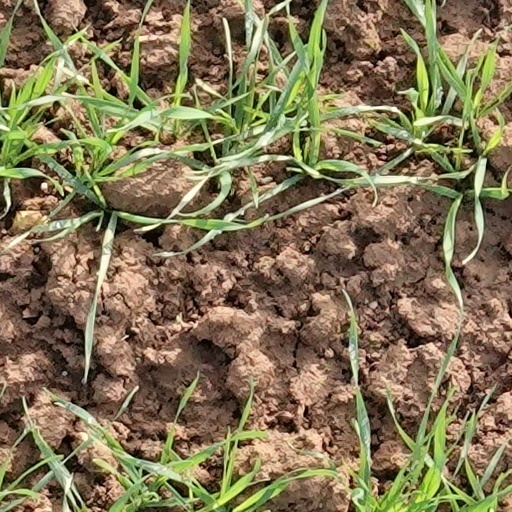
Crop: wheat